Sagene Bryggeri

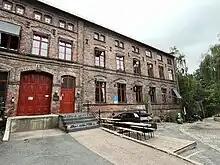
The building

Sagene Bryggeri is a microbrewery at Sagene in Oslo, Norway. The brewery was established in 2013, in central Oslo on the banks of Akerselva. The brewery is located in venerable premises in the former Hjula Veveri, that once housed weavers that created woven fabrics for the population of Oslo.